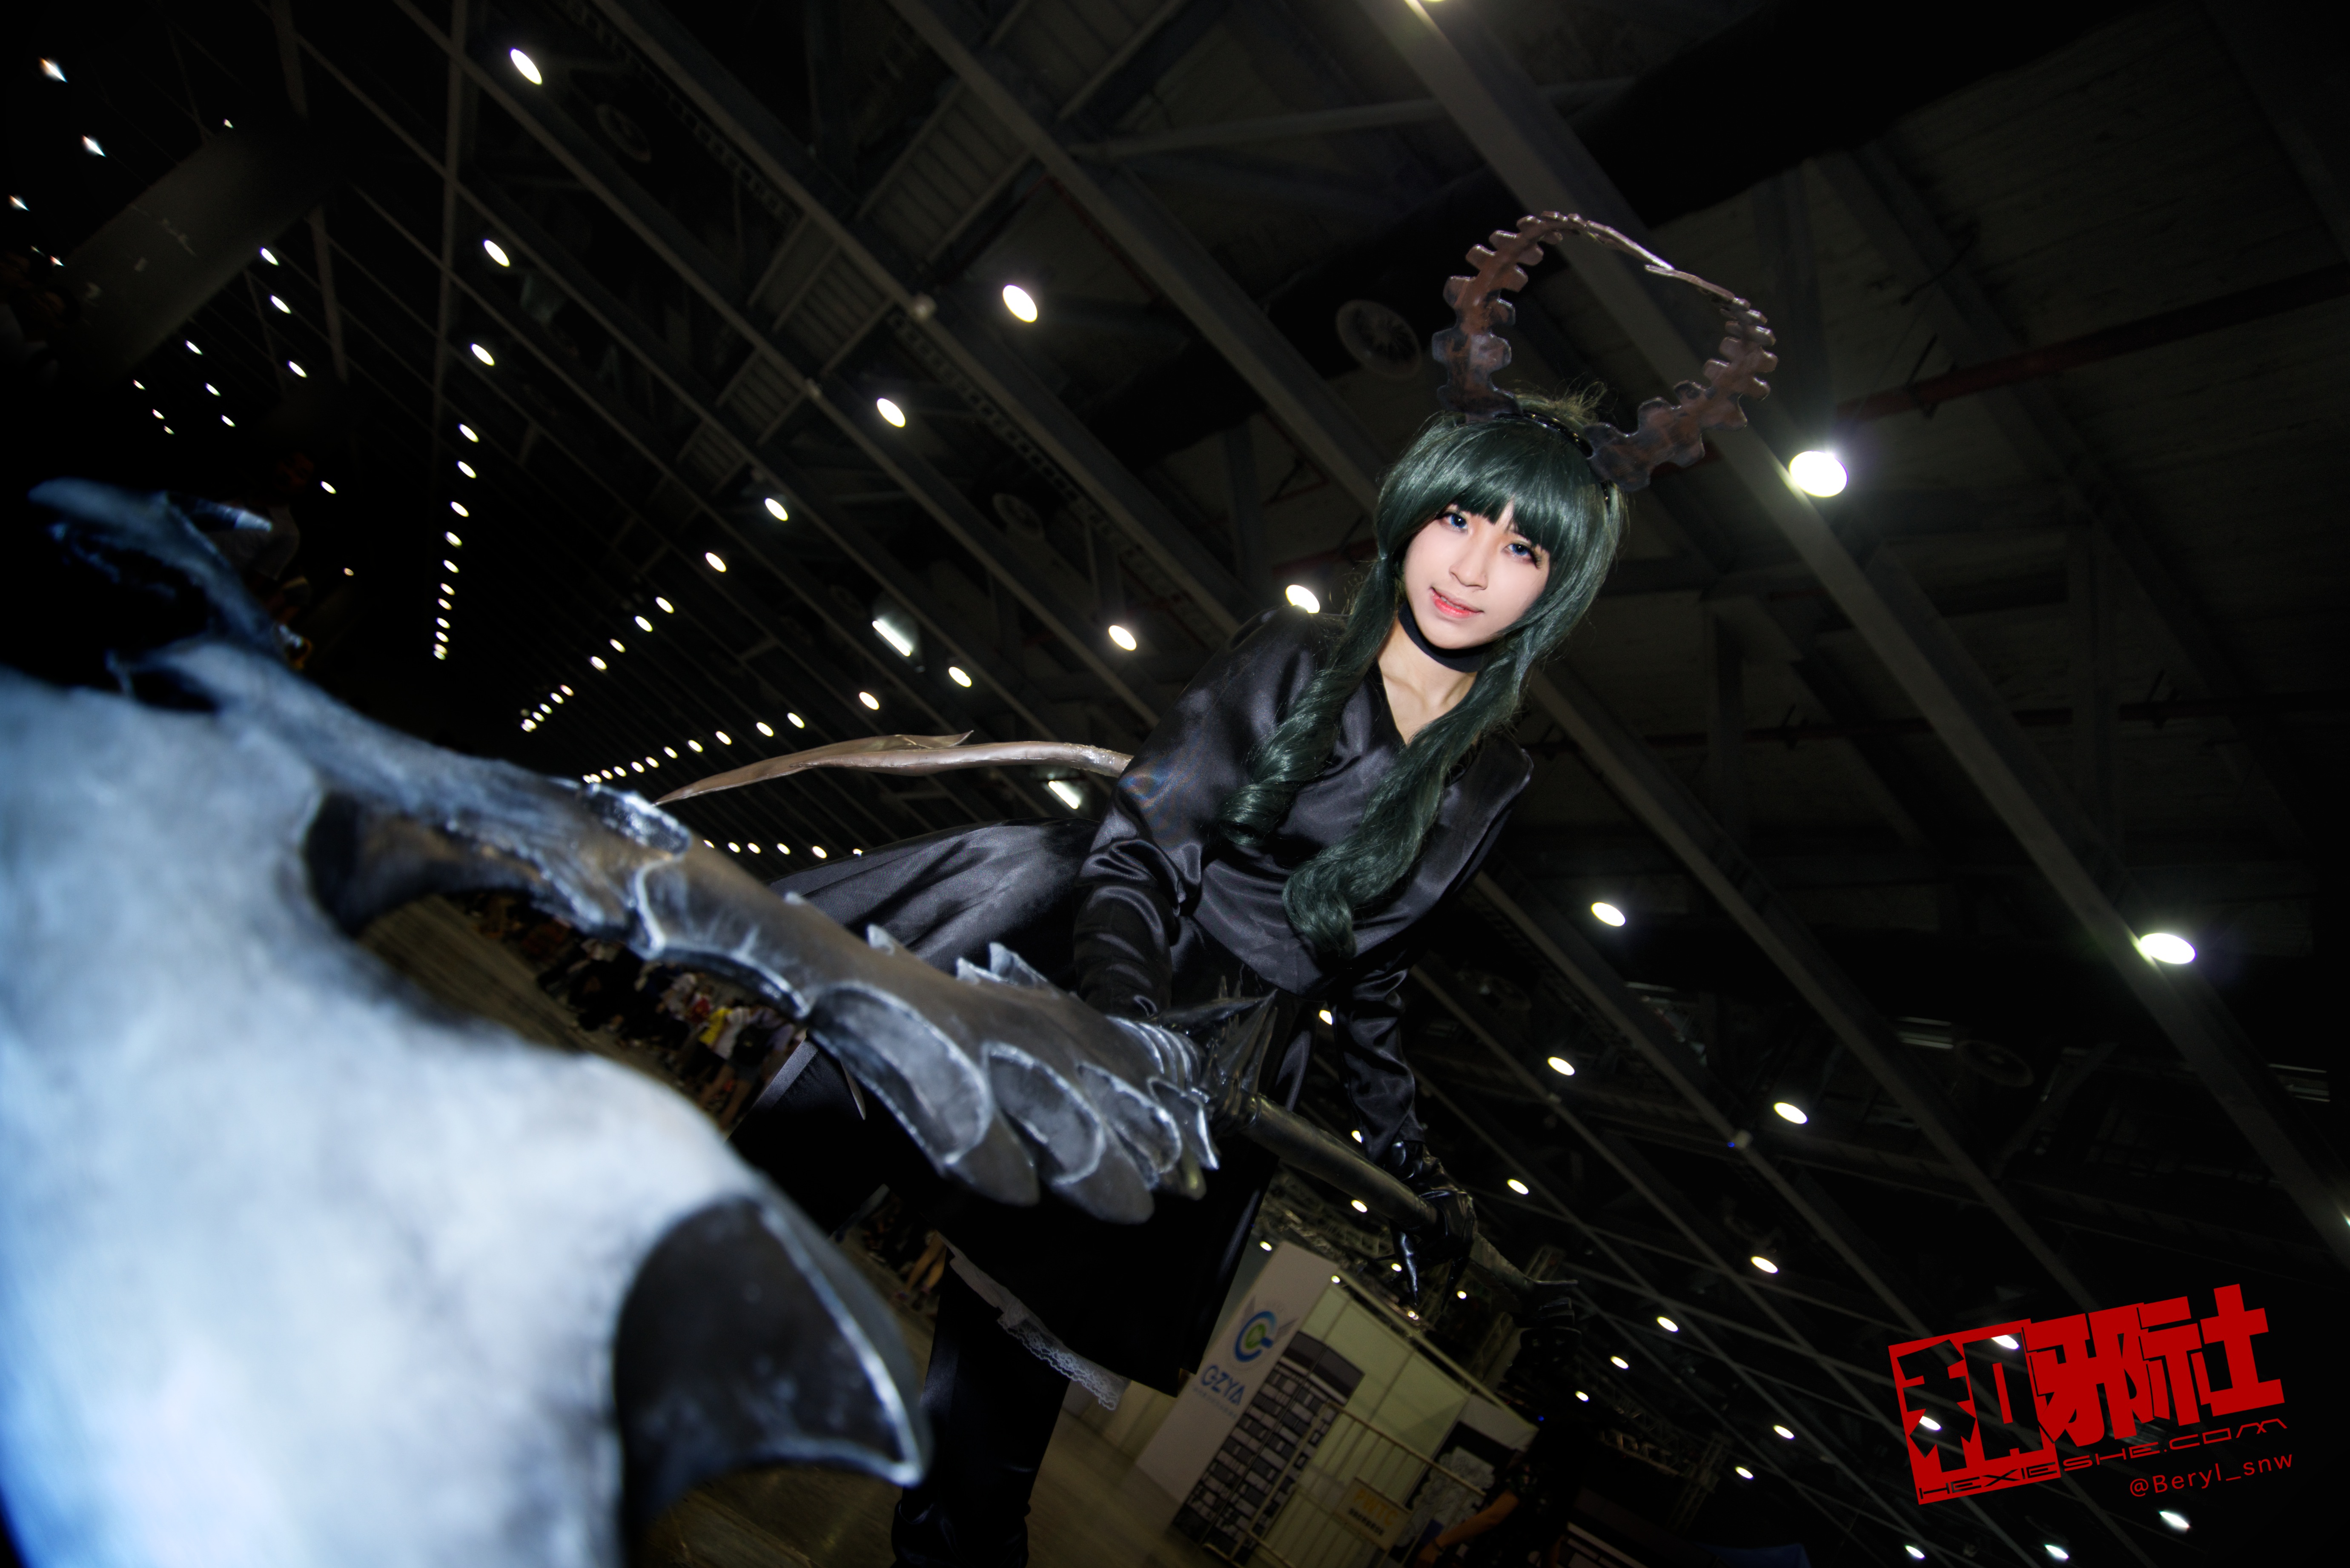
girl, cute, concert, fashion, performance art, cosplay, girls, stage, performance, canton, guitarist, costume, china, anime, comic, comiccon, guangzhou, acg, cos, screenshot